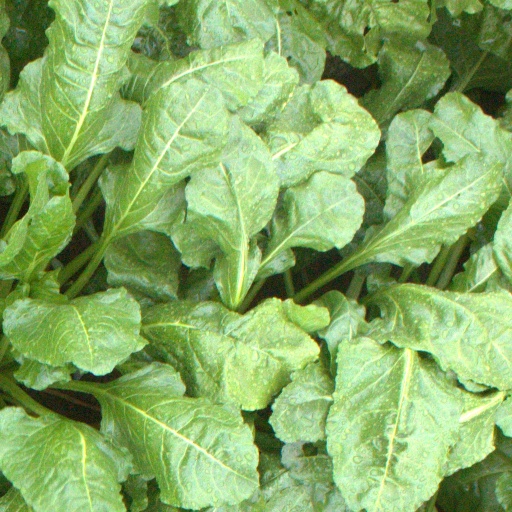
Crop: sugar beet